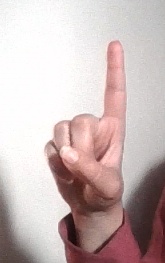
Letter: bb